Kitchen garden

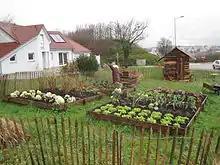
Typical potager (French intensive gardening) with its traditional scarecrow in the French countryside

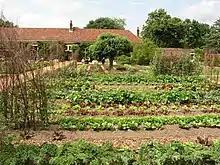
Walled 17th-century kitchen garden at Ham House near London, with orangery in the distance.

The traditional kitchen garden, vegetable garden, also known as a potager (from the French ) or in Scotland a kailyaird, is a space separate from the rest of the residential garden – the ornamental plants and lawn areas. It is used for growing edible plants and often some medicinal plants, especially historically. The plants are grown for domestic use; though some seasonal surpluses are given away or sold, a commercial operation growing a variety of vegetables is more commonly termed a market garden (or a farm). The kitchen garden is different not only in its history, but also its functional design. It differs from an allotment in that a kitchen garden is on private land attached or very close to the dwelling. It is regarded as essential that the kitchen garden could be quickly accessed by the cook.